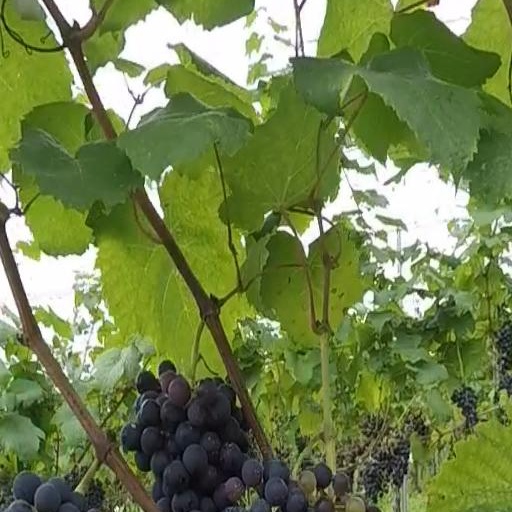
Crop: grape